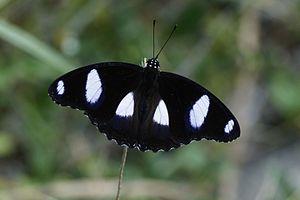
Le Diadème ou Nymphale du pourpier, Hypolimnas misippus, est une espèce d'insectes lépidoptères de la famille des Nymphalidae, de la sous-famille des Nymphalinae et du genre Hypolimnas.